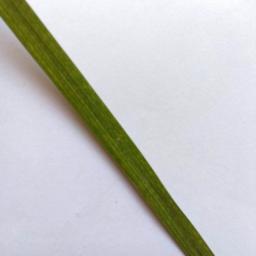
Label: Rice___Healthy